Bodie, California

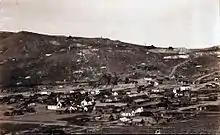

In 1876, the Standard Company discovered a profitable deposit of gold-bearing ore, which transformed Bodie from an isolated mining camp comprising a few prospectors and company employees to a Wild West boomtown. Rich discoveries in the adjacent Bodie Mine during 1878 attracted even more hopeful people. By 1879, Bodie had a population of approximately 7,000–10,000 people and around 2,000 buildings. One legend says that in 1880, Bodie was California's second or third largest city, but the U.S. Census of that year disproves this. Over the years 1860–1941 Bodie's mines produced gold and silver valued at an estimated (in 1986 dollars, or $85 million in 2021).